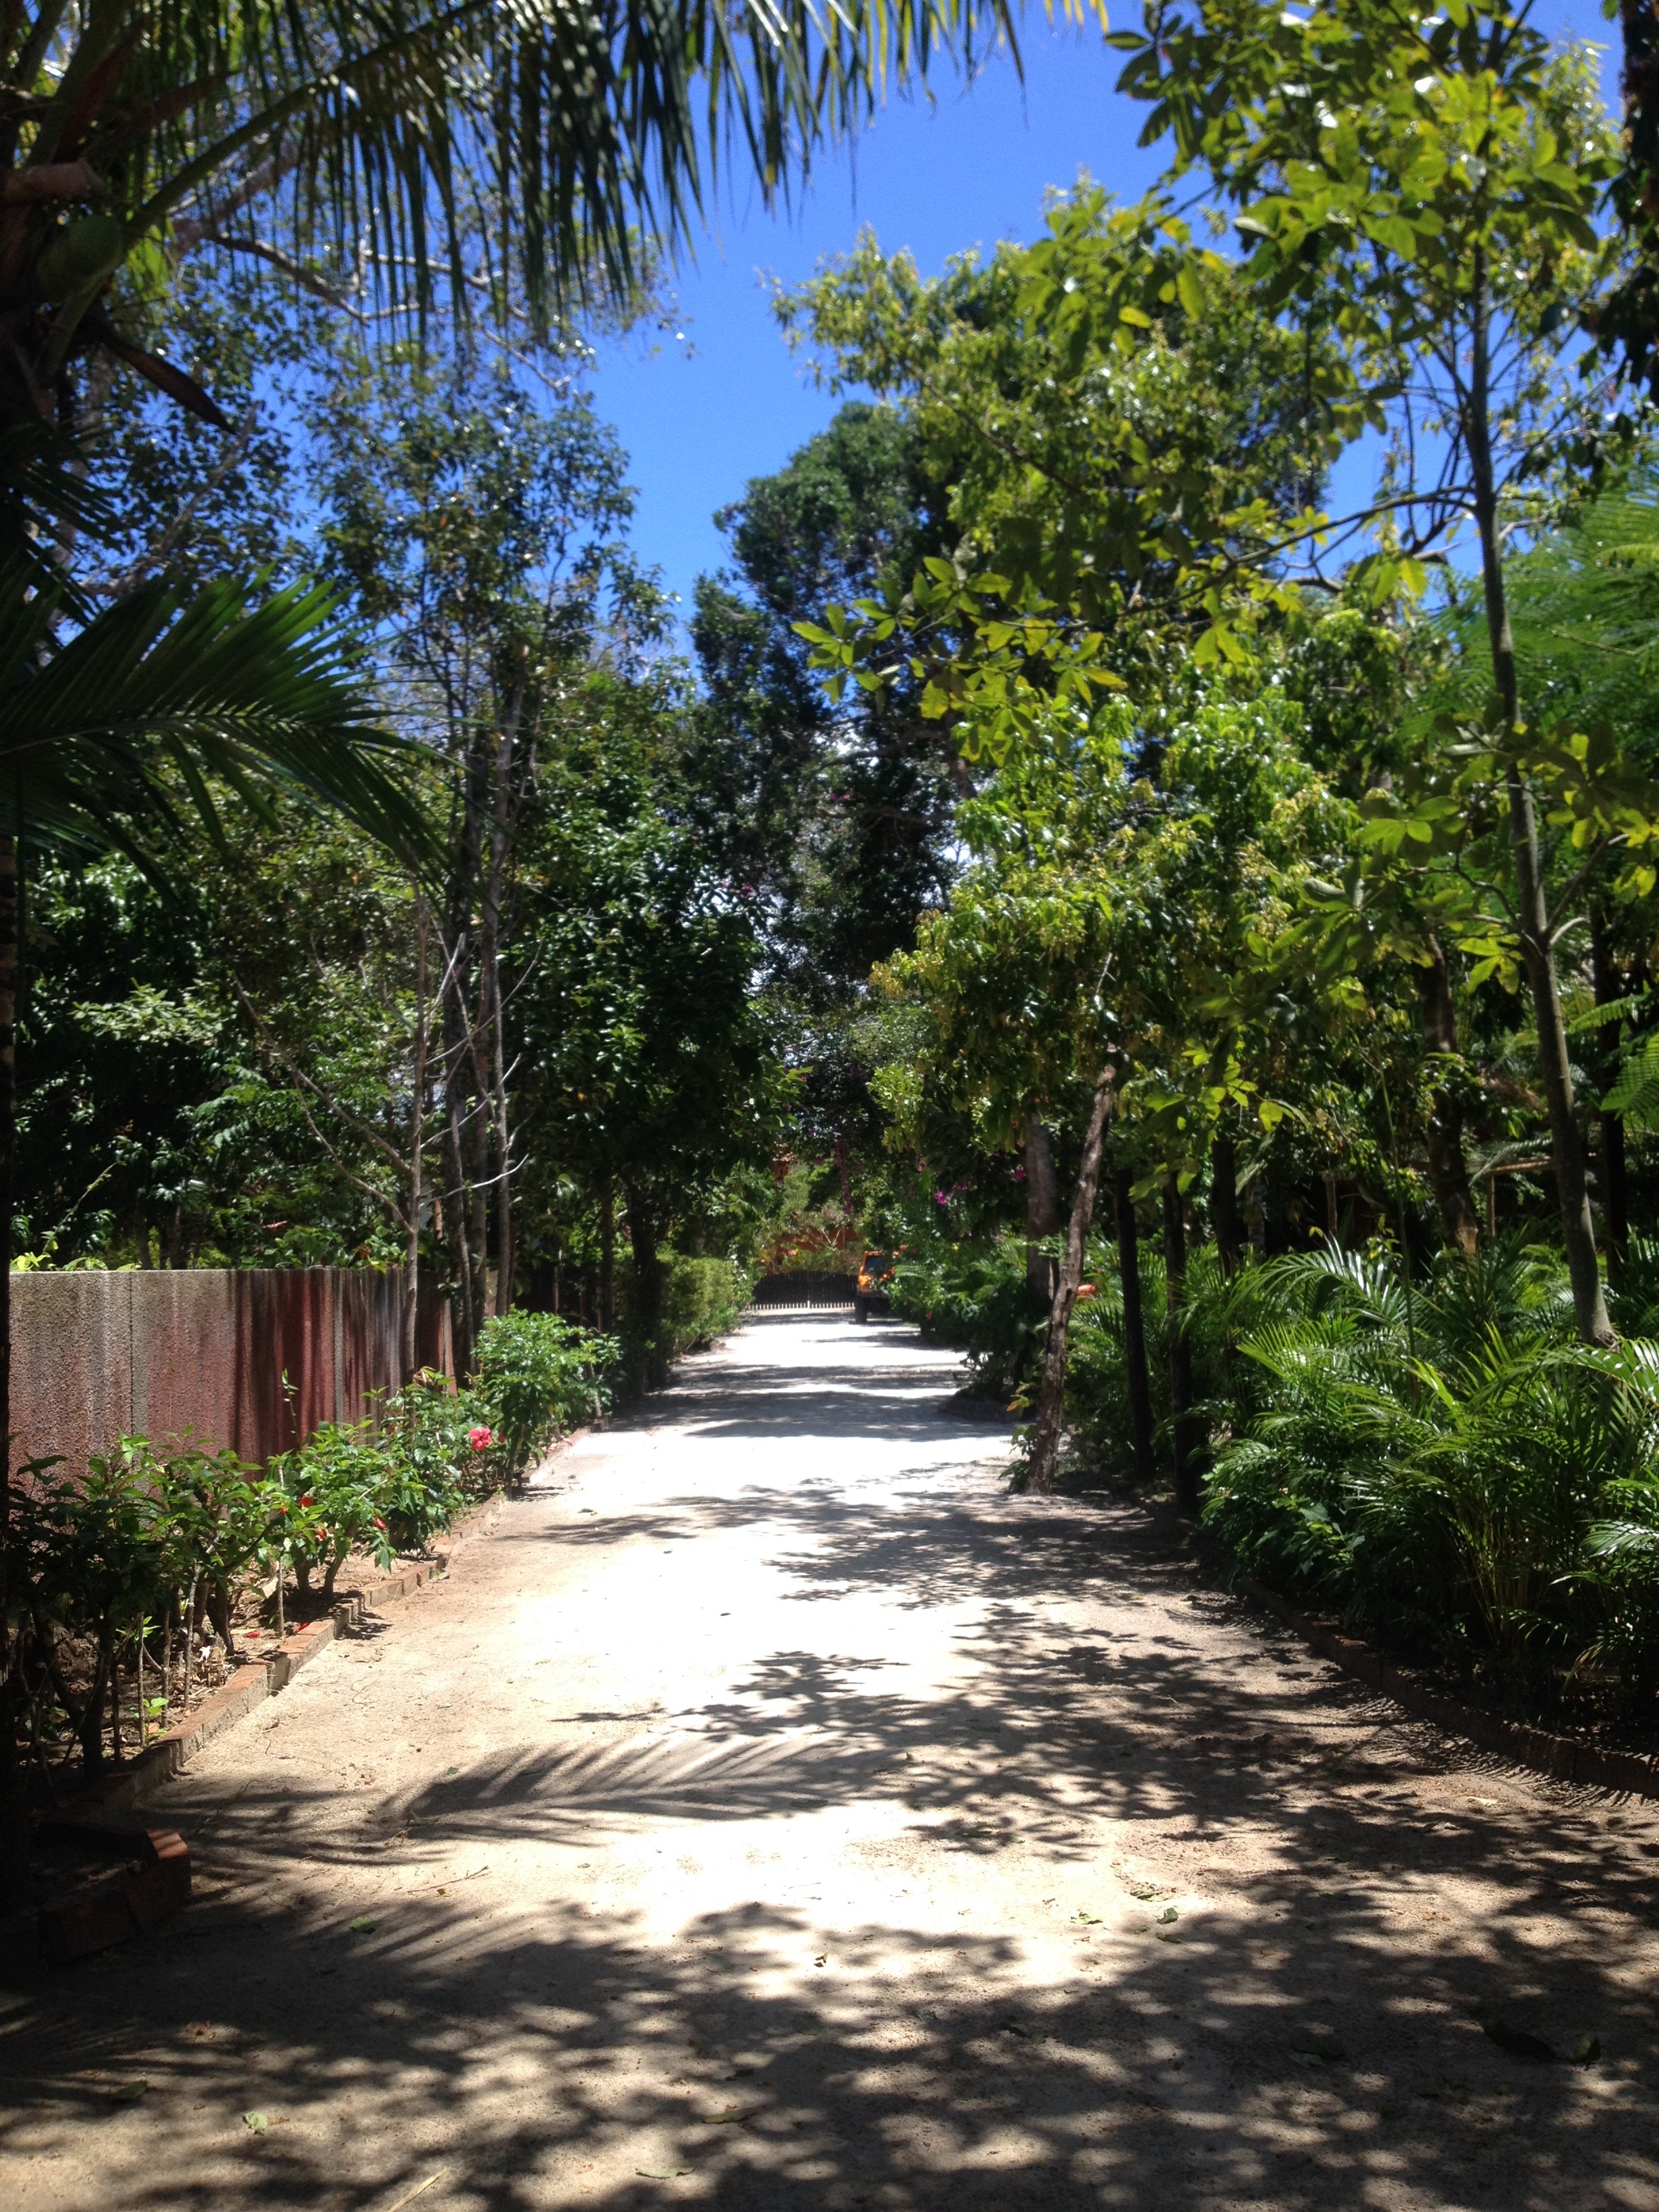
beach, tree, forest, path, leaf, flower, flying, walkway, jungle, park, botany, garden, botanical garden, arecales